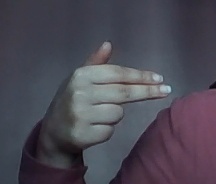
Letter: ghain